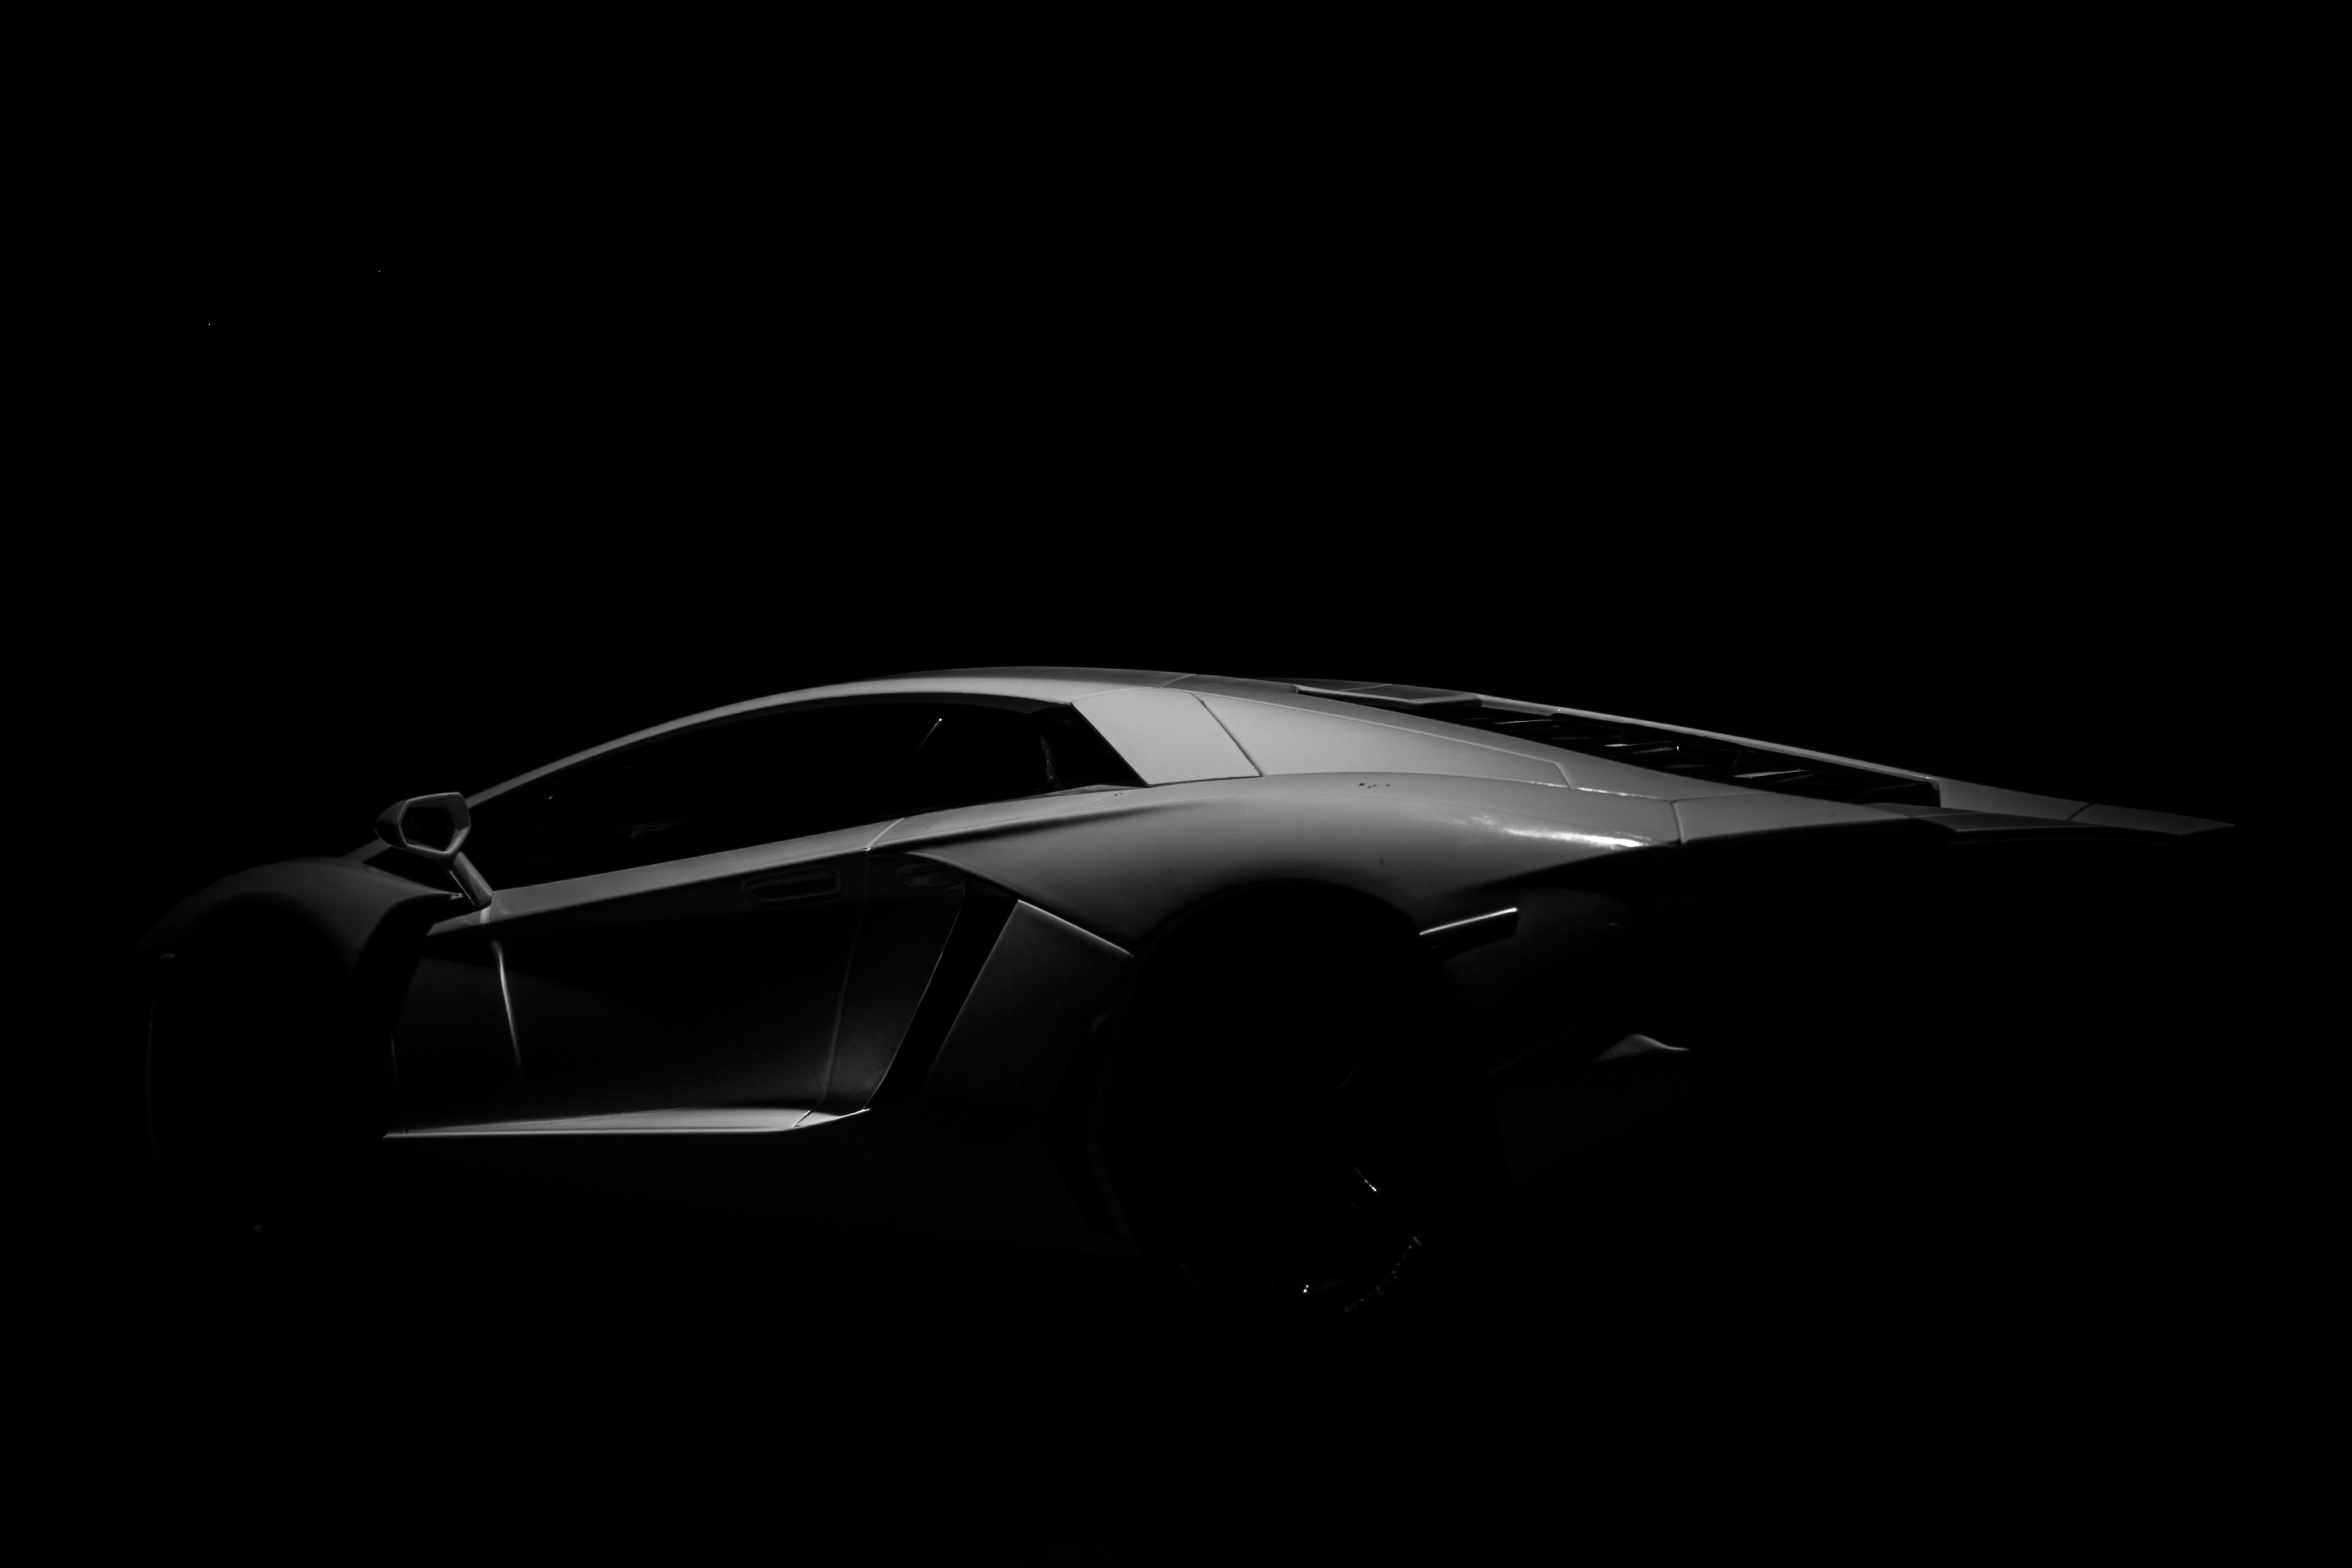
car, wheel, automobile, vehicle, monochrome, sports car, supercar, lamborghini, concept car, land vehicle, automobile make, automotive exterior, automotive design, performance car, executive car, lamborghini aventador, lamborghini revent n